VOC chief traders in Japan

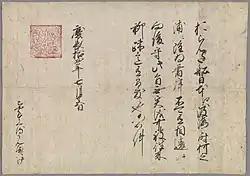
The "trade pass" (Dutch: "handelspas") issued in the name of Tokugawa Ieyasu, allowing Dutch ships to travel to and dock at anywhere in Japan.

VOC chief traders in Japan were the of the Dutch East India Company in Japan during the Edo period, when Japan was ruled by the Tokugawa shogunate.